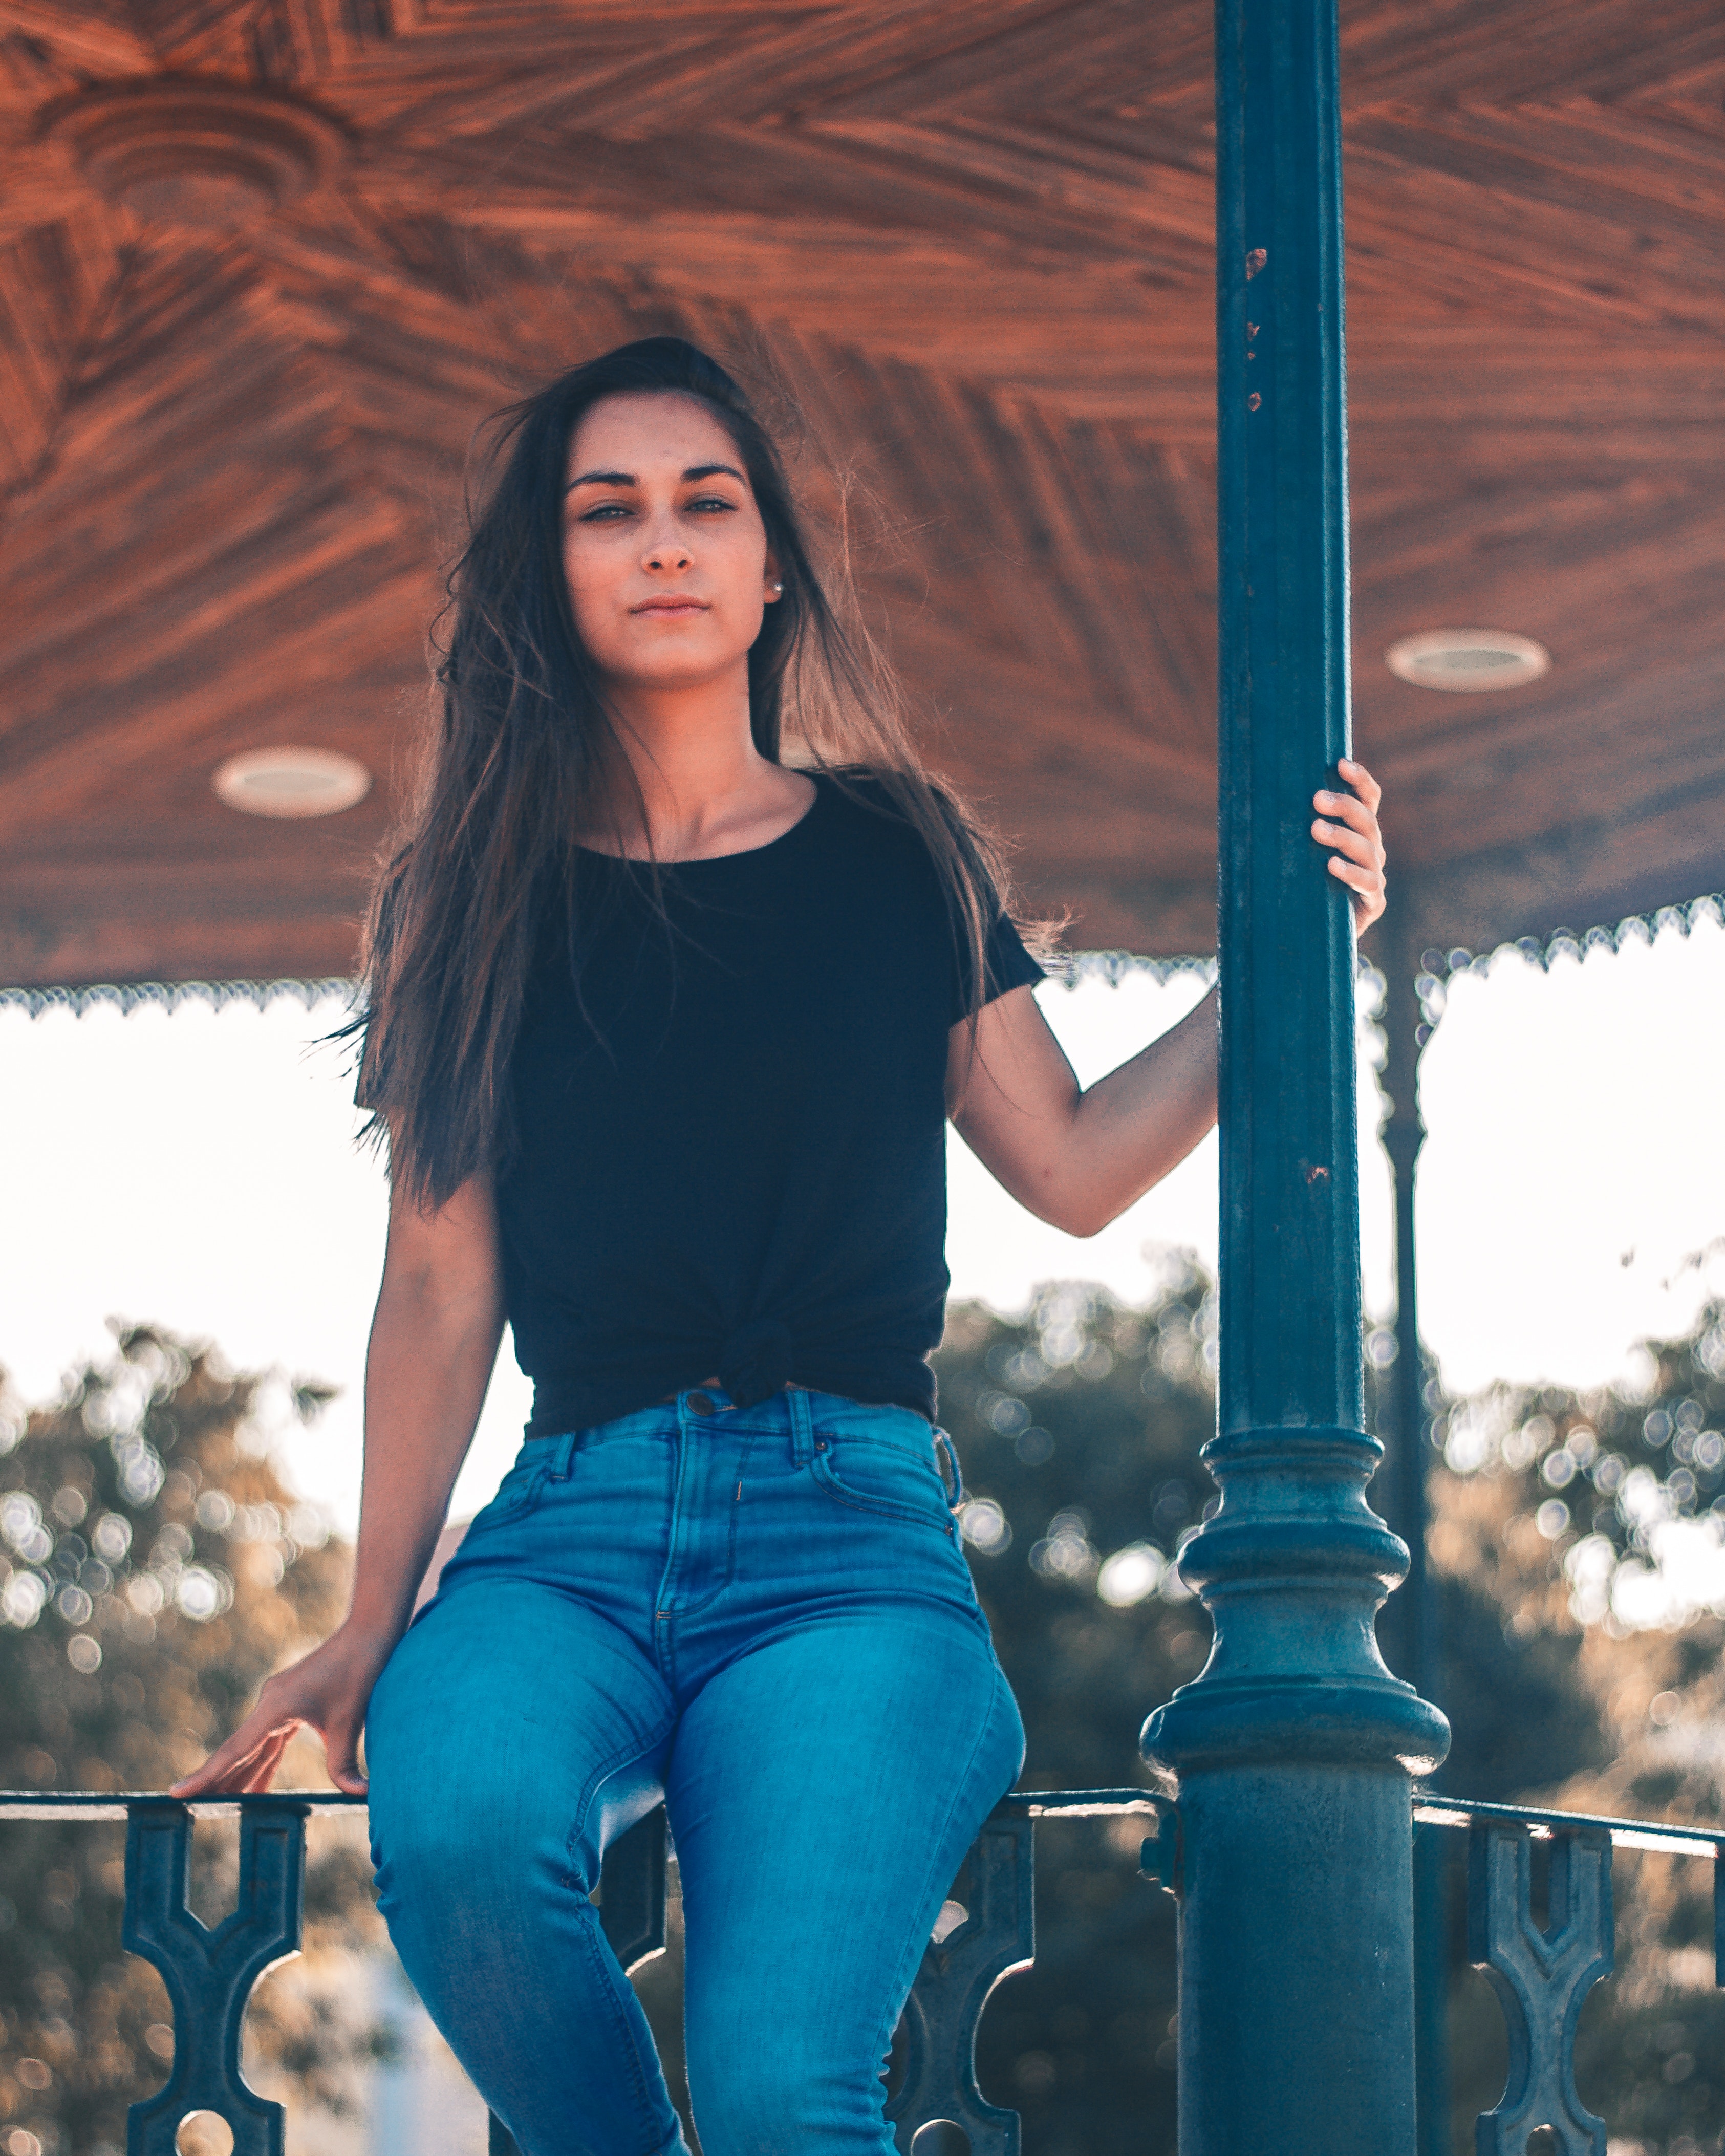
blue, photograph, beauty, jeans, girl, lady, standing, photo shoot, shoulder, photography, model, leg, sitting, long hair, fashion, black hair, denim, fun, smile, electric blue, thigh, trousers, brown hair, joint